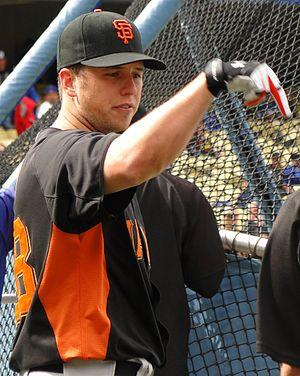
La saison 2013 des Giants de San Francisco est la 129ᵉ saison en Ligue majeure de baseball pour cette franchise et la 56ᵉ depuis le transfert des Giants de la ville de New York à celle de San Francisco.
Le match des étoiles de la Ligue majeure de baseball 2012 est la 83ᵉ édition de cette opposition entre les meilleurs joueurs de la Ligue américaine et de la Ligue nationale, les deux composantes des Ligues majeures de baseball.
Le Retour de l'année est une récompense annuelle décernée par les Ligues majeures de baseball. Le prix est remis à l'athlète s'étant illustré sur le terrain après une ou plusieurs saisons difficiles.
Les Giants de San Francisco sont une franchise de la Ligue majeure de baseball située à San Francisco, Californie. Ils évoluent dans la division Ouest de la Ligue nationale. La franchise fut créée à New York et y resta jusqu'à son déménagement vers San Francisco en 1958. Les Giants de San Francisco ont remporté les séries mondiales en 2010, 2012 et 2014.